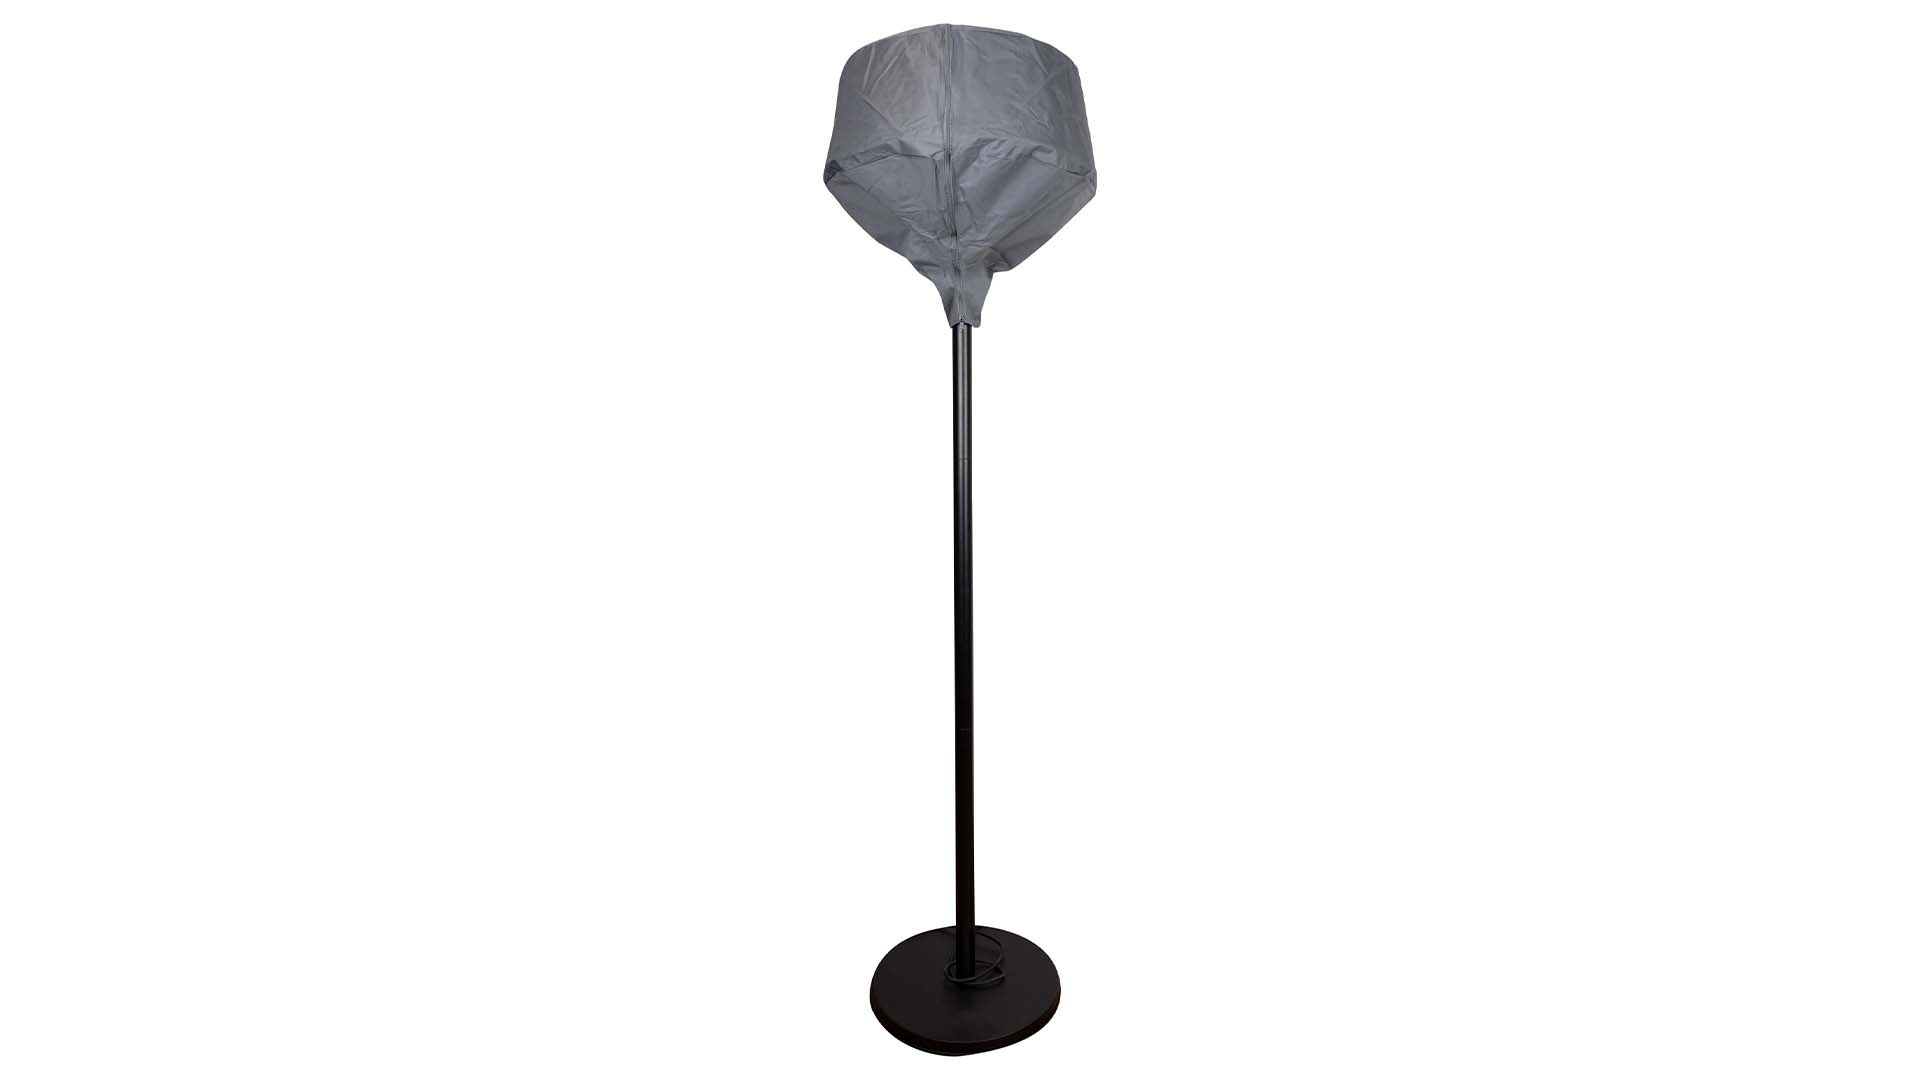
Beskyttelsescover til Terrassevarmer (CS-ARTIX)
Hold din terrassevarmer i perfekt stand med dette kvalitetsbeskyttelsescover i Oxford 600D polyester . Coveret beskytter effektivt mod regn, støv, snavs og ridser, så din terrassevarmer forbliver pæn og funktionsdygtig år efter år. Det slidstærke materiale er både UV- og vandafvisende , hvilket gør det velegnet til brug året rundt. Den tætsiddende pasform sikrer optimal beskyttelse mod vind og vejr – ideelt til fritstående modeller fra Artix-serien. Nem at tage af og på, og et must-have til dig, der ønsker at forlænge levetiden på din terrassevarmer. Fordele: Fremstillet i robust Oxford 600D polyester Beskytter mod regn, støv, snavs og ridser UV- og vejrbestandig – egnet til helårsbrug Let at montere og fjerne Skræddersyet pasform til fritstående terrassevarmere Forlænger varmerens levetid Specifikationer: Materiale: Oxford 600D polyester Farve: Sort Type: Beskyttelsescover Modelkode: CS-ARTIX Et holdbart og elegant cover, der sikrer maksimal beskyttelse af din terrassevarmer – hele året rundt.
Brand: Outtrade
Category: Home & Garden > Household Appliance Accessories > Patio Heater Accessories > Patio Heater Covers